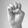
ASL letter: E